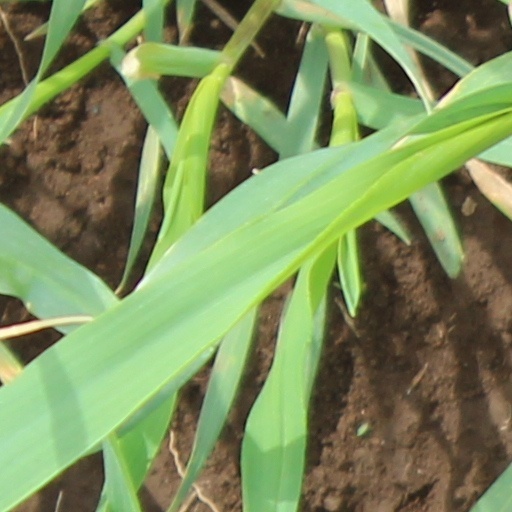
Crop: wheat